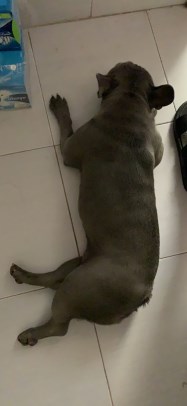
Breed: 1121-n000002-French_bulldog